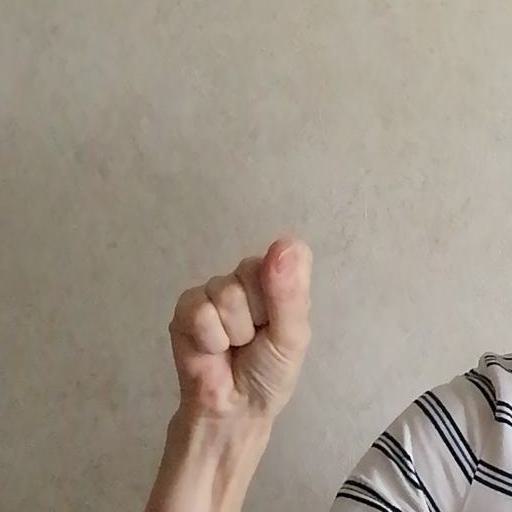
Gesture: fist